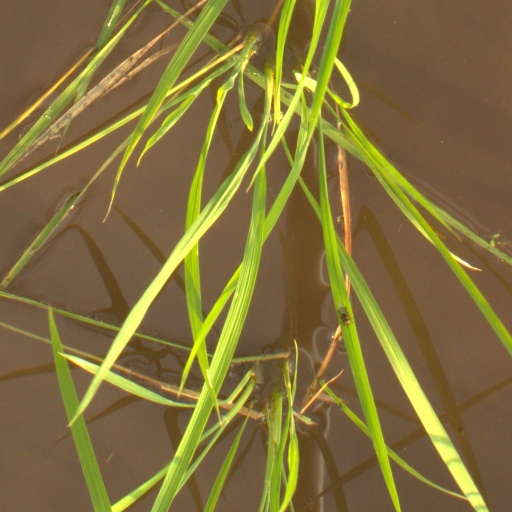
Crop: rice